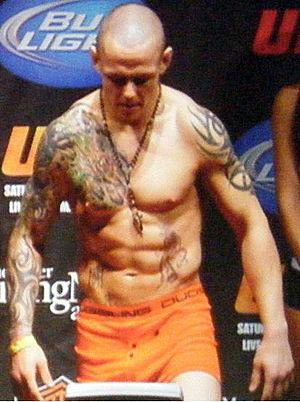
Ross Pearson, né le 26 septembre 1984 à Sunderland, est un pratiquant professionnel anglais de MMA, ceinture noire de taekwondo, ceinture marron de judo et ceinture bleue de jiu-jitsu brésilien. Il est le gagnant de la saison 9 de The Ultimate Fighter. Il est actuellement en concurrence dans la division des poids légers de l'Ultimate Fighting Championship.